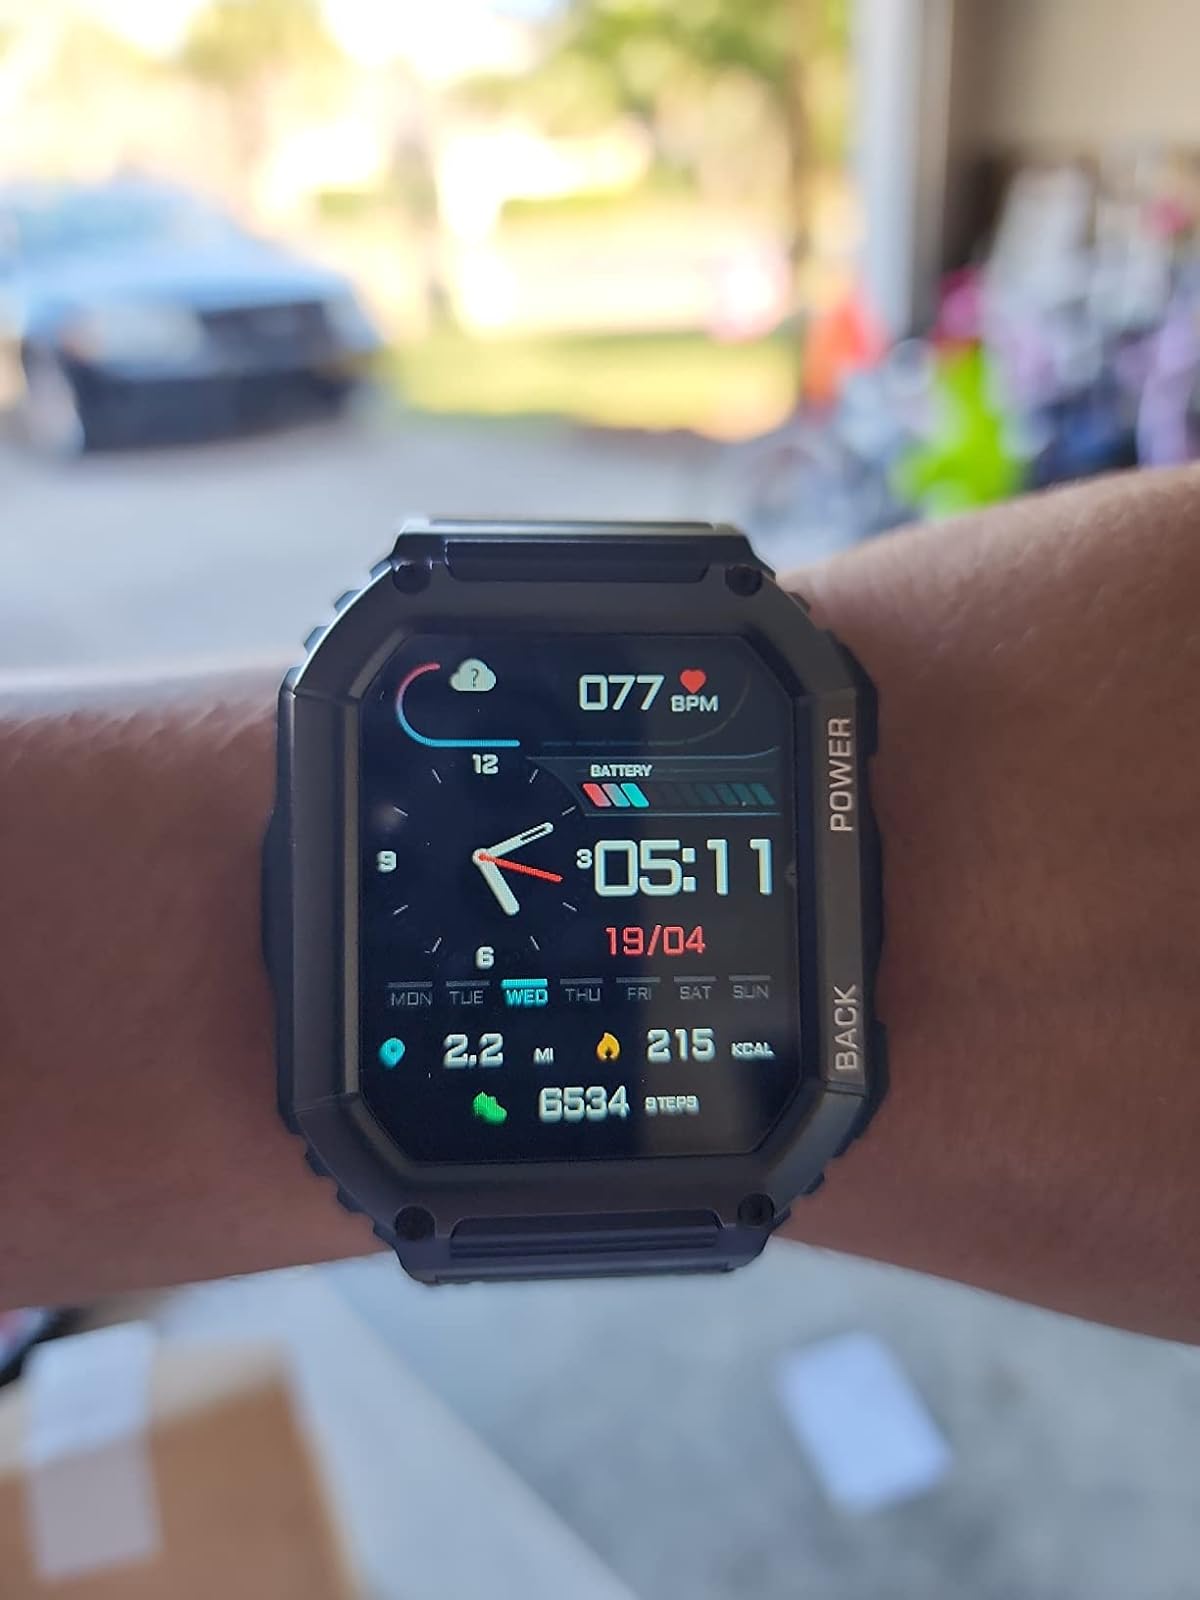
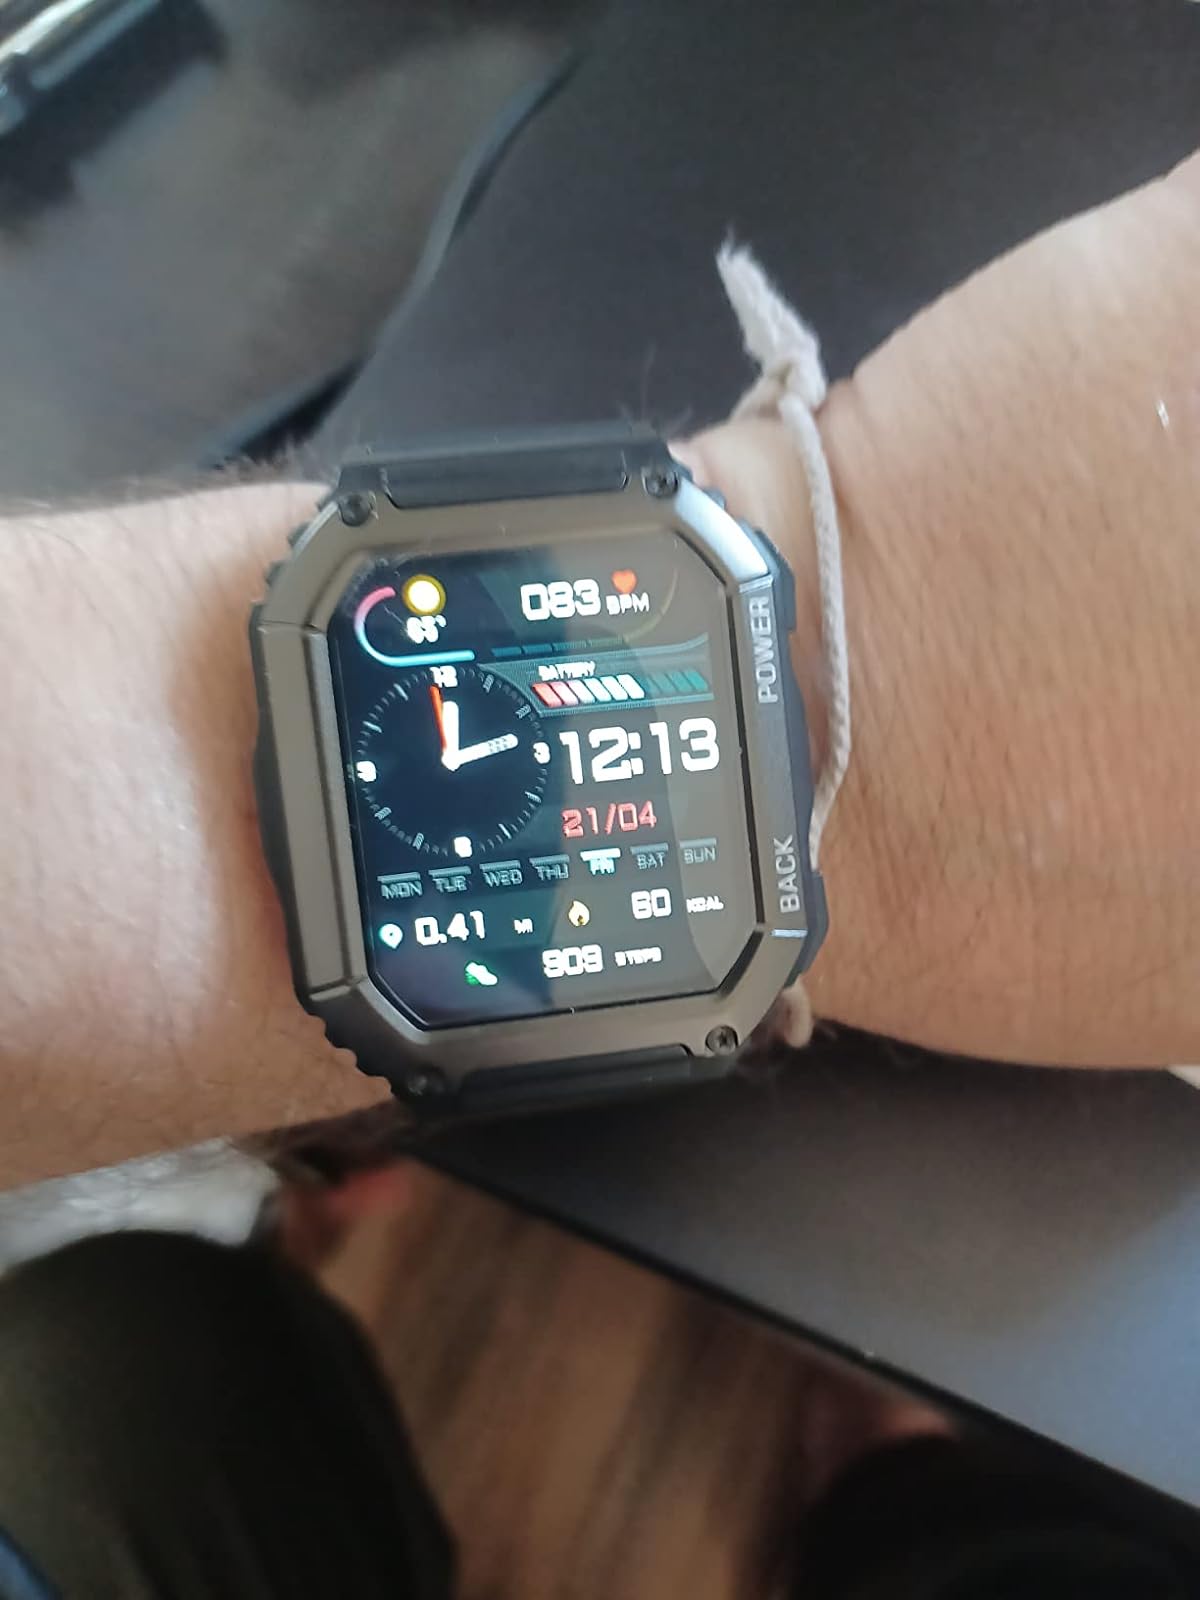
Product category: smartwatch
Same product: yes